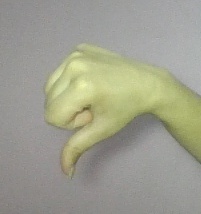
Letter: waw